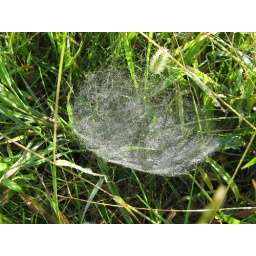
A spider's web in the grass of a field near the abbey in Trappist, Kentucky.